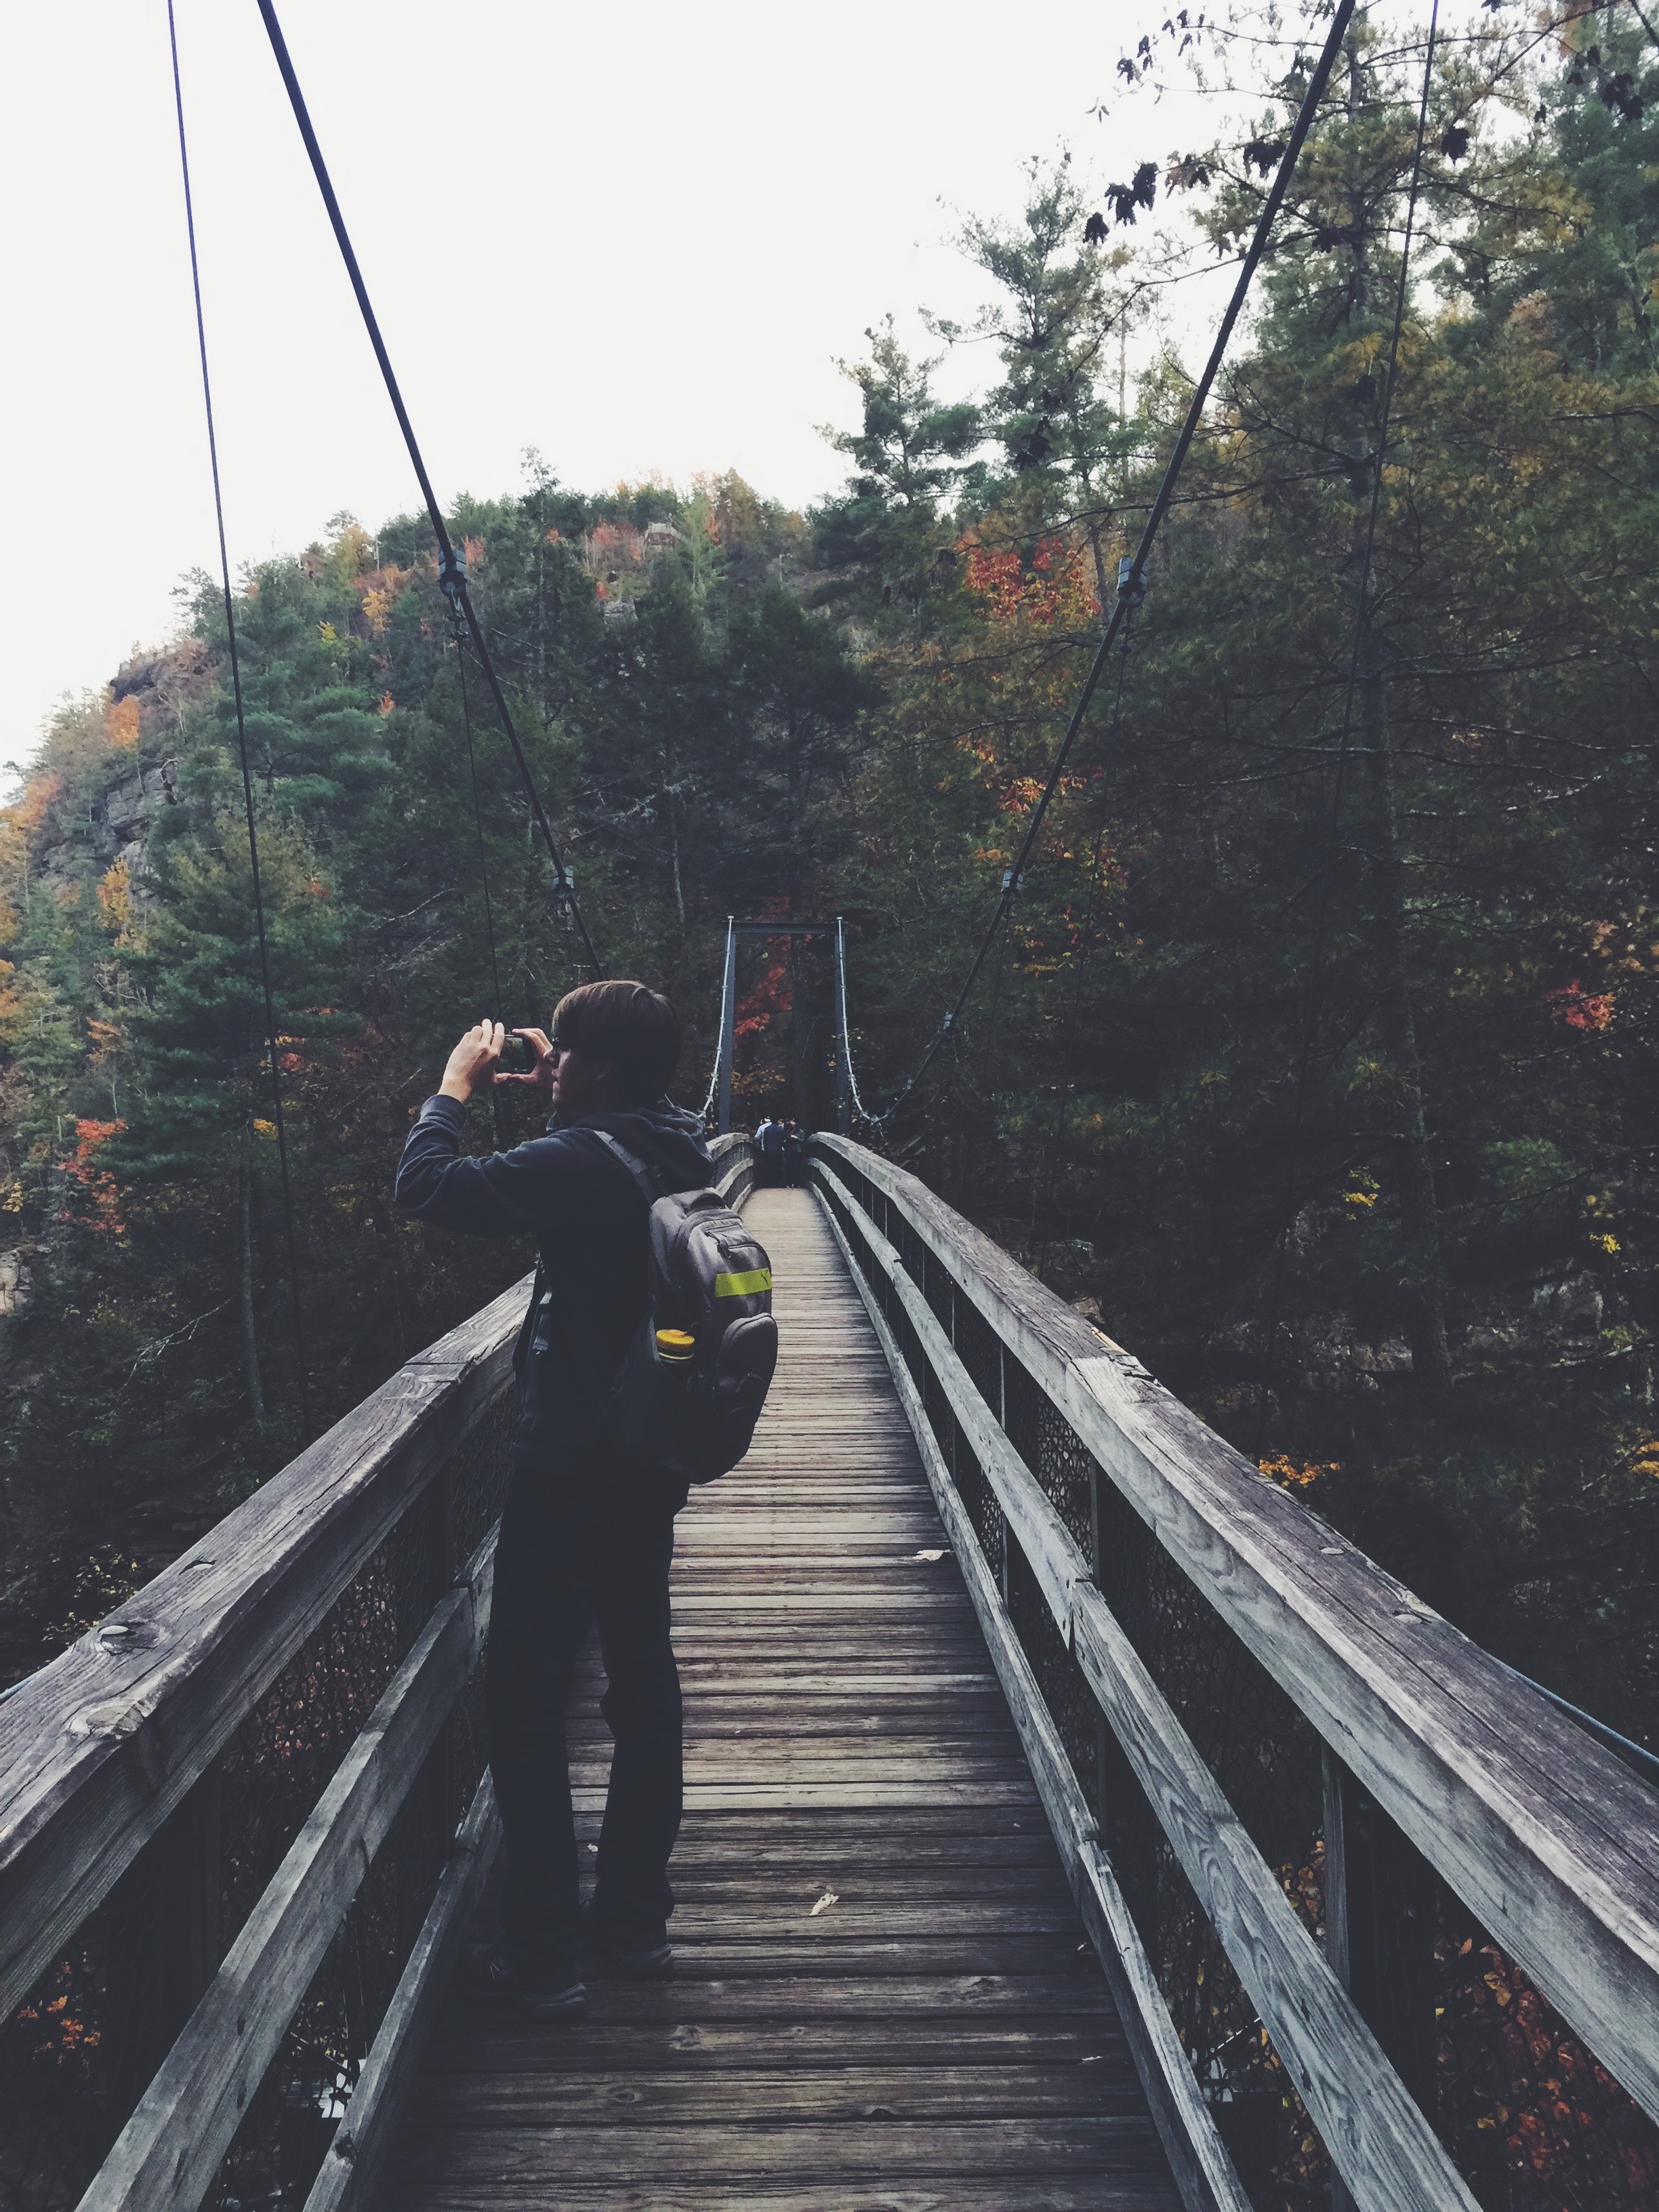
forest, outdoor, track, bridge, photography, photographer, backpack, rail, suspension bridge, transport, vehicle, lane, waterway, publicdomain, woodenbridge, rolling stock